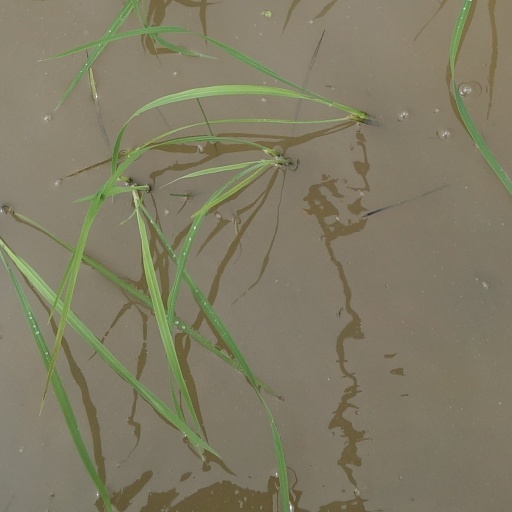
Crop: rice